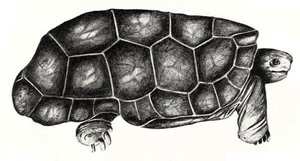
Cylindraspis peltastes est une espèce éteinte de tortues de la famille des Testudinidae.